List of birds of Belize

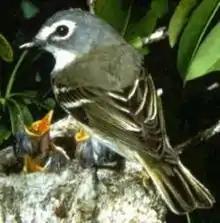
Blue-headed vireo

The vireos are a group of small to medium-sized passerine birds. They are typically greenish in color and resemble wood-warblers apart from their heavier bills.